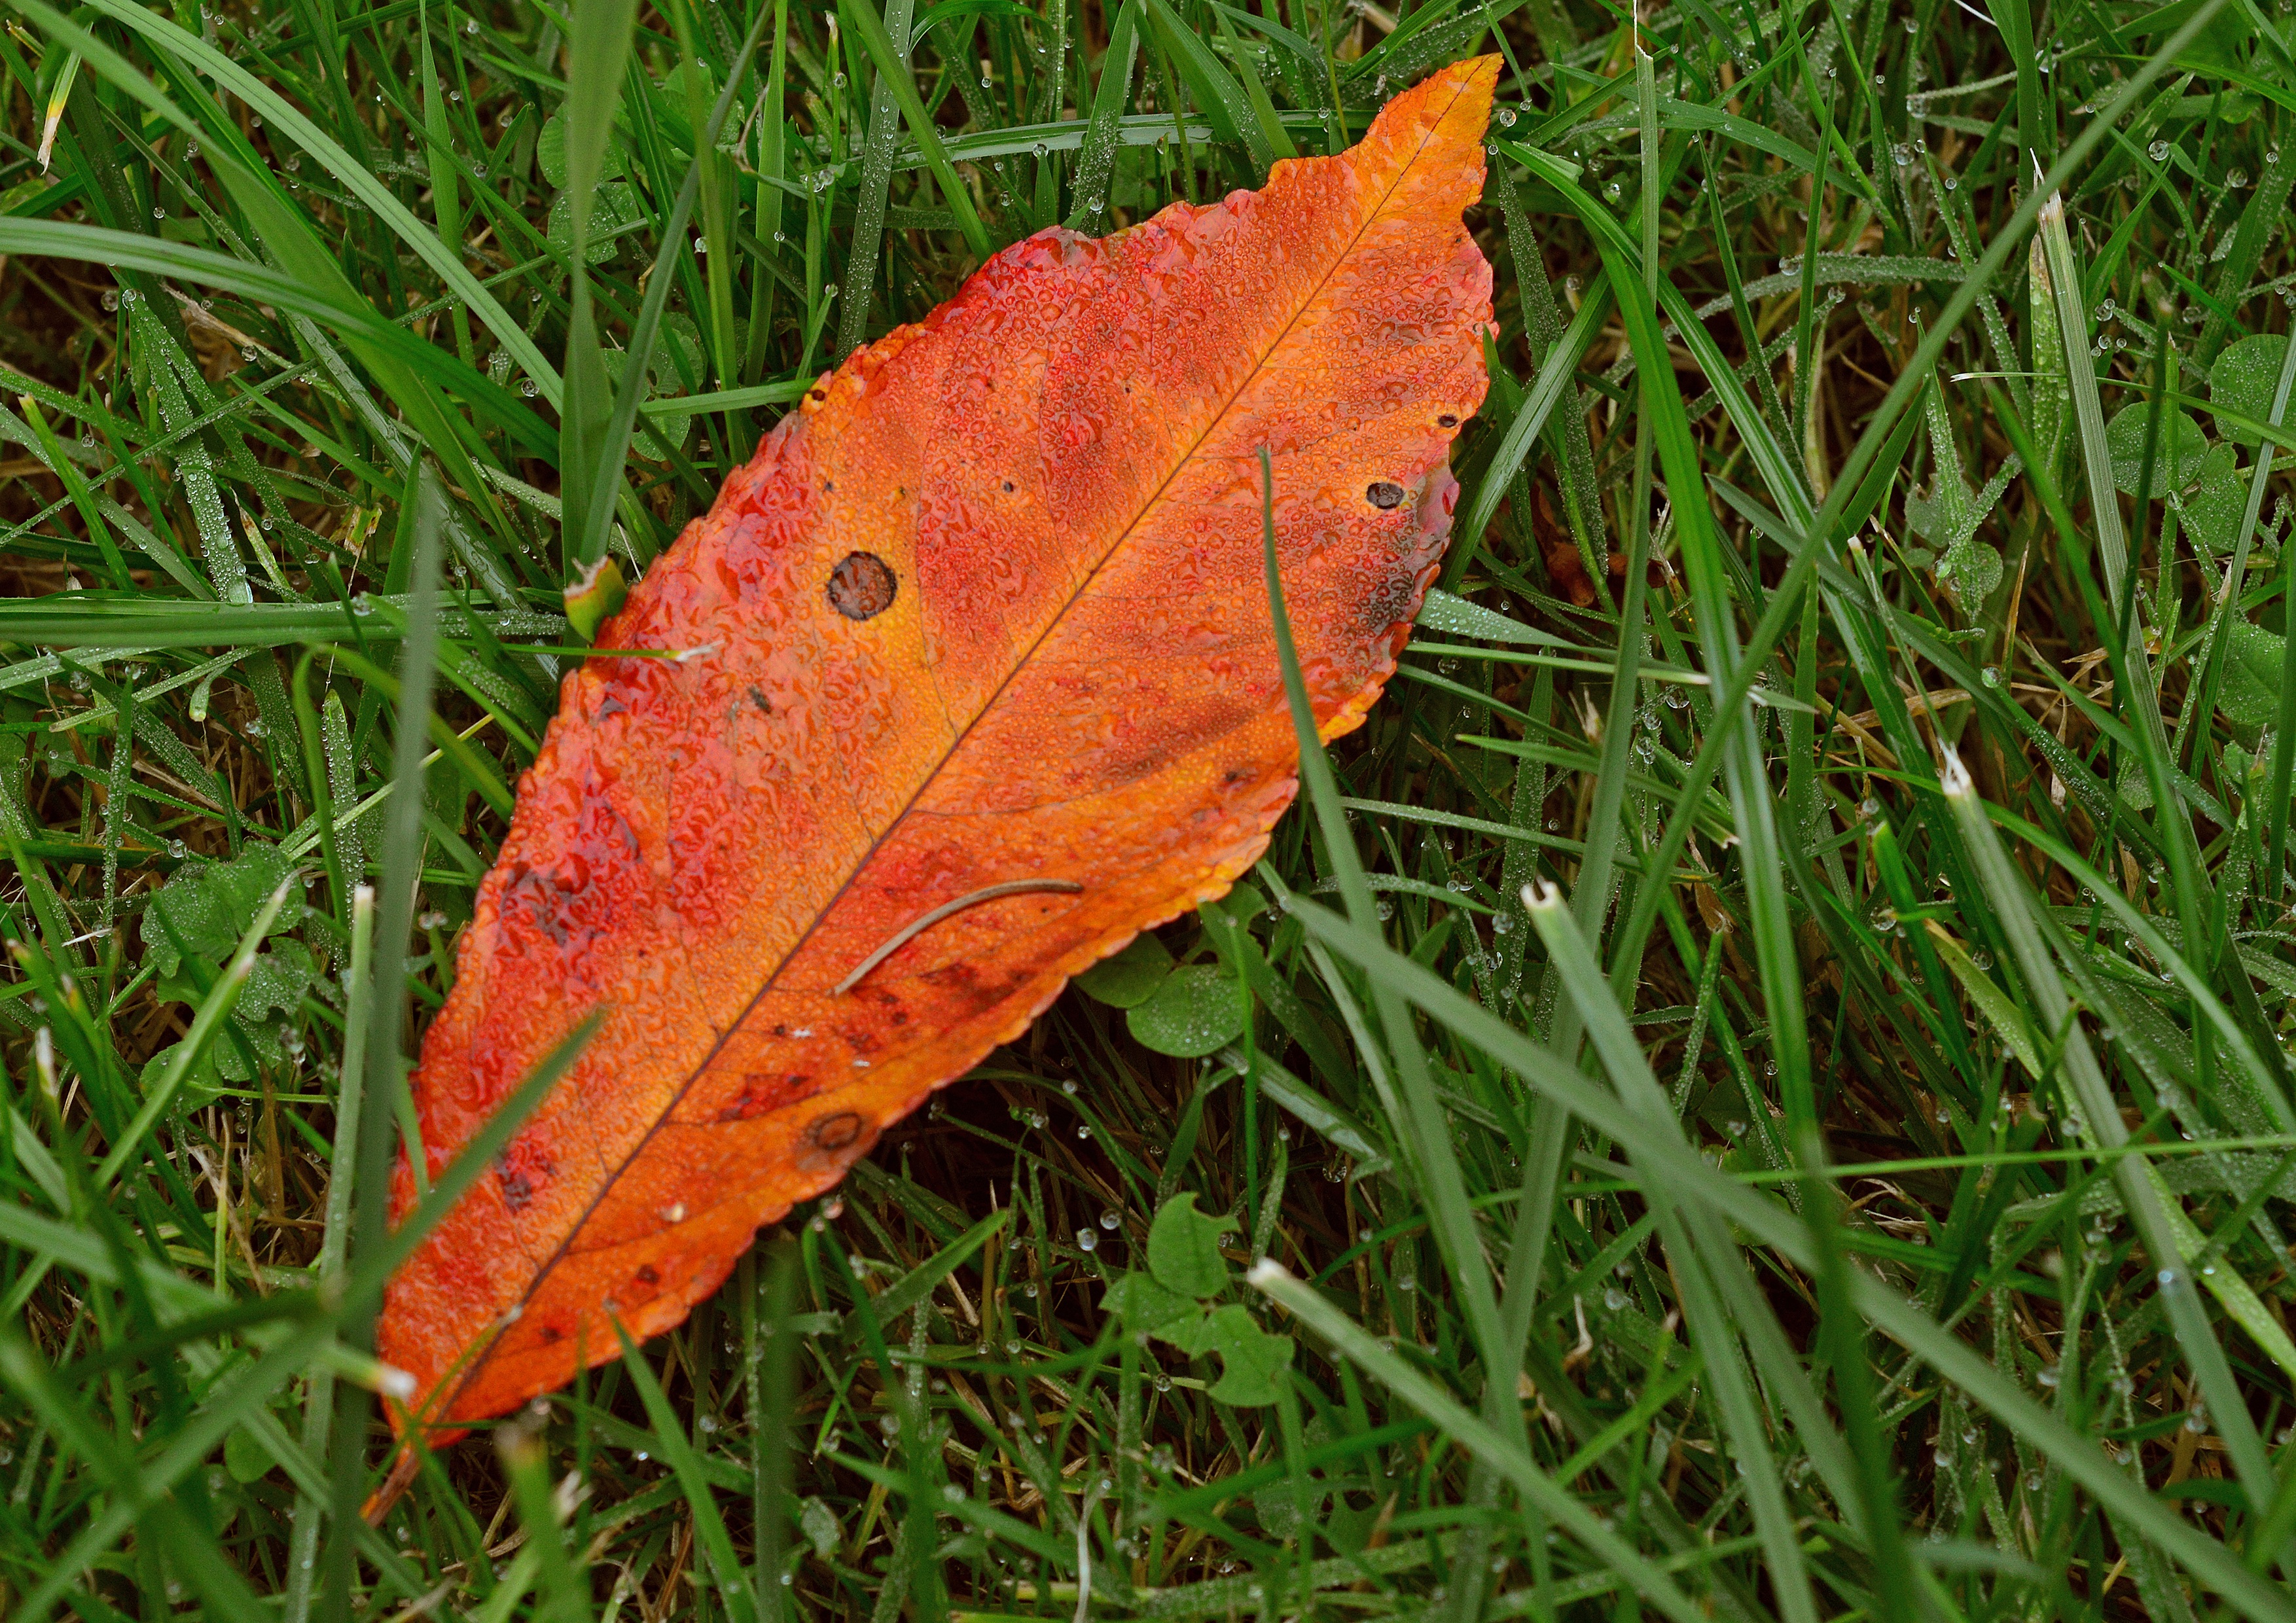
tree, nature, grass, plant, lawn, leaf, flower, green, insect, autumn, botany, flora, season, fauna, maple leaf, sheet, colors, ecosystem, macro photography, flowering plant, grass family, plant stem, land plant, moths and butterflies